Bunjevci

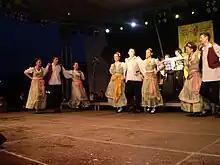
Bunjevci national costumes and dance

The Bunjevac dialect, also known as Bunjevac speech, is a sub-dialect of Neo-Shtokavian Younger Ikavian dialect of the Serbo-Croatian pluricentric language, preserved among members of the Bunjevac community. Their accent is purely Ikavian, with /i/ for the Common Slavic vowels "yat". According to Croatia there are three historical-ethnological branches of Bunjevci and their dialect: Dalmatian, Danubian, and Littoral-Lika. Its speakers largely use the Latin alphabet and are living in parts of Bosnia and Herzegovina, different parts of Croatia, southern parts (inc. Budapest) of Hungary as well in the autonomous province Vojvodina of Serbia.